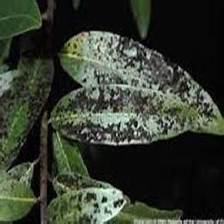
Label: sooty_mold